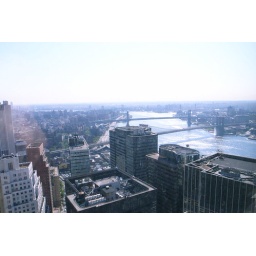
Downtown financial district in NYC - street scape and views from office windows